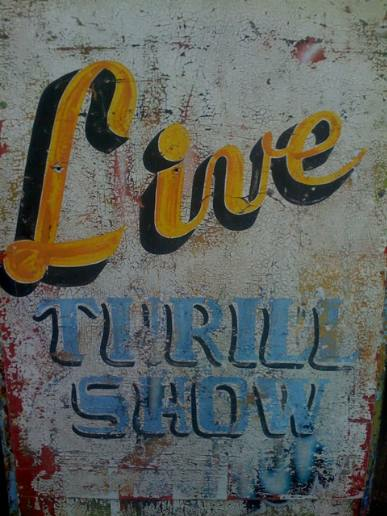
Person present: No